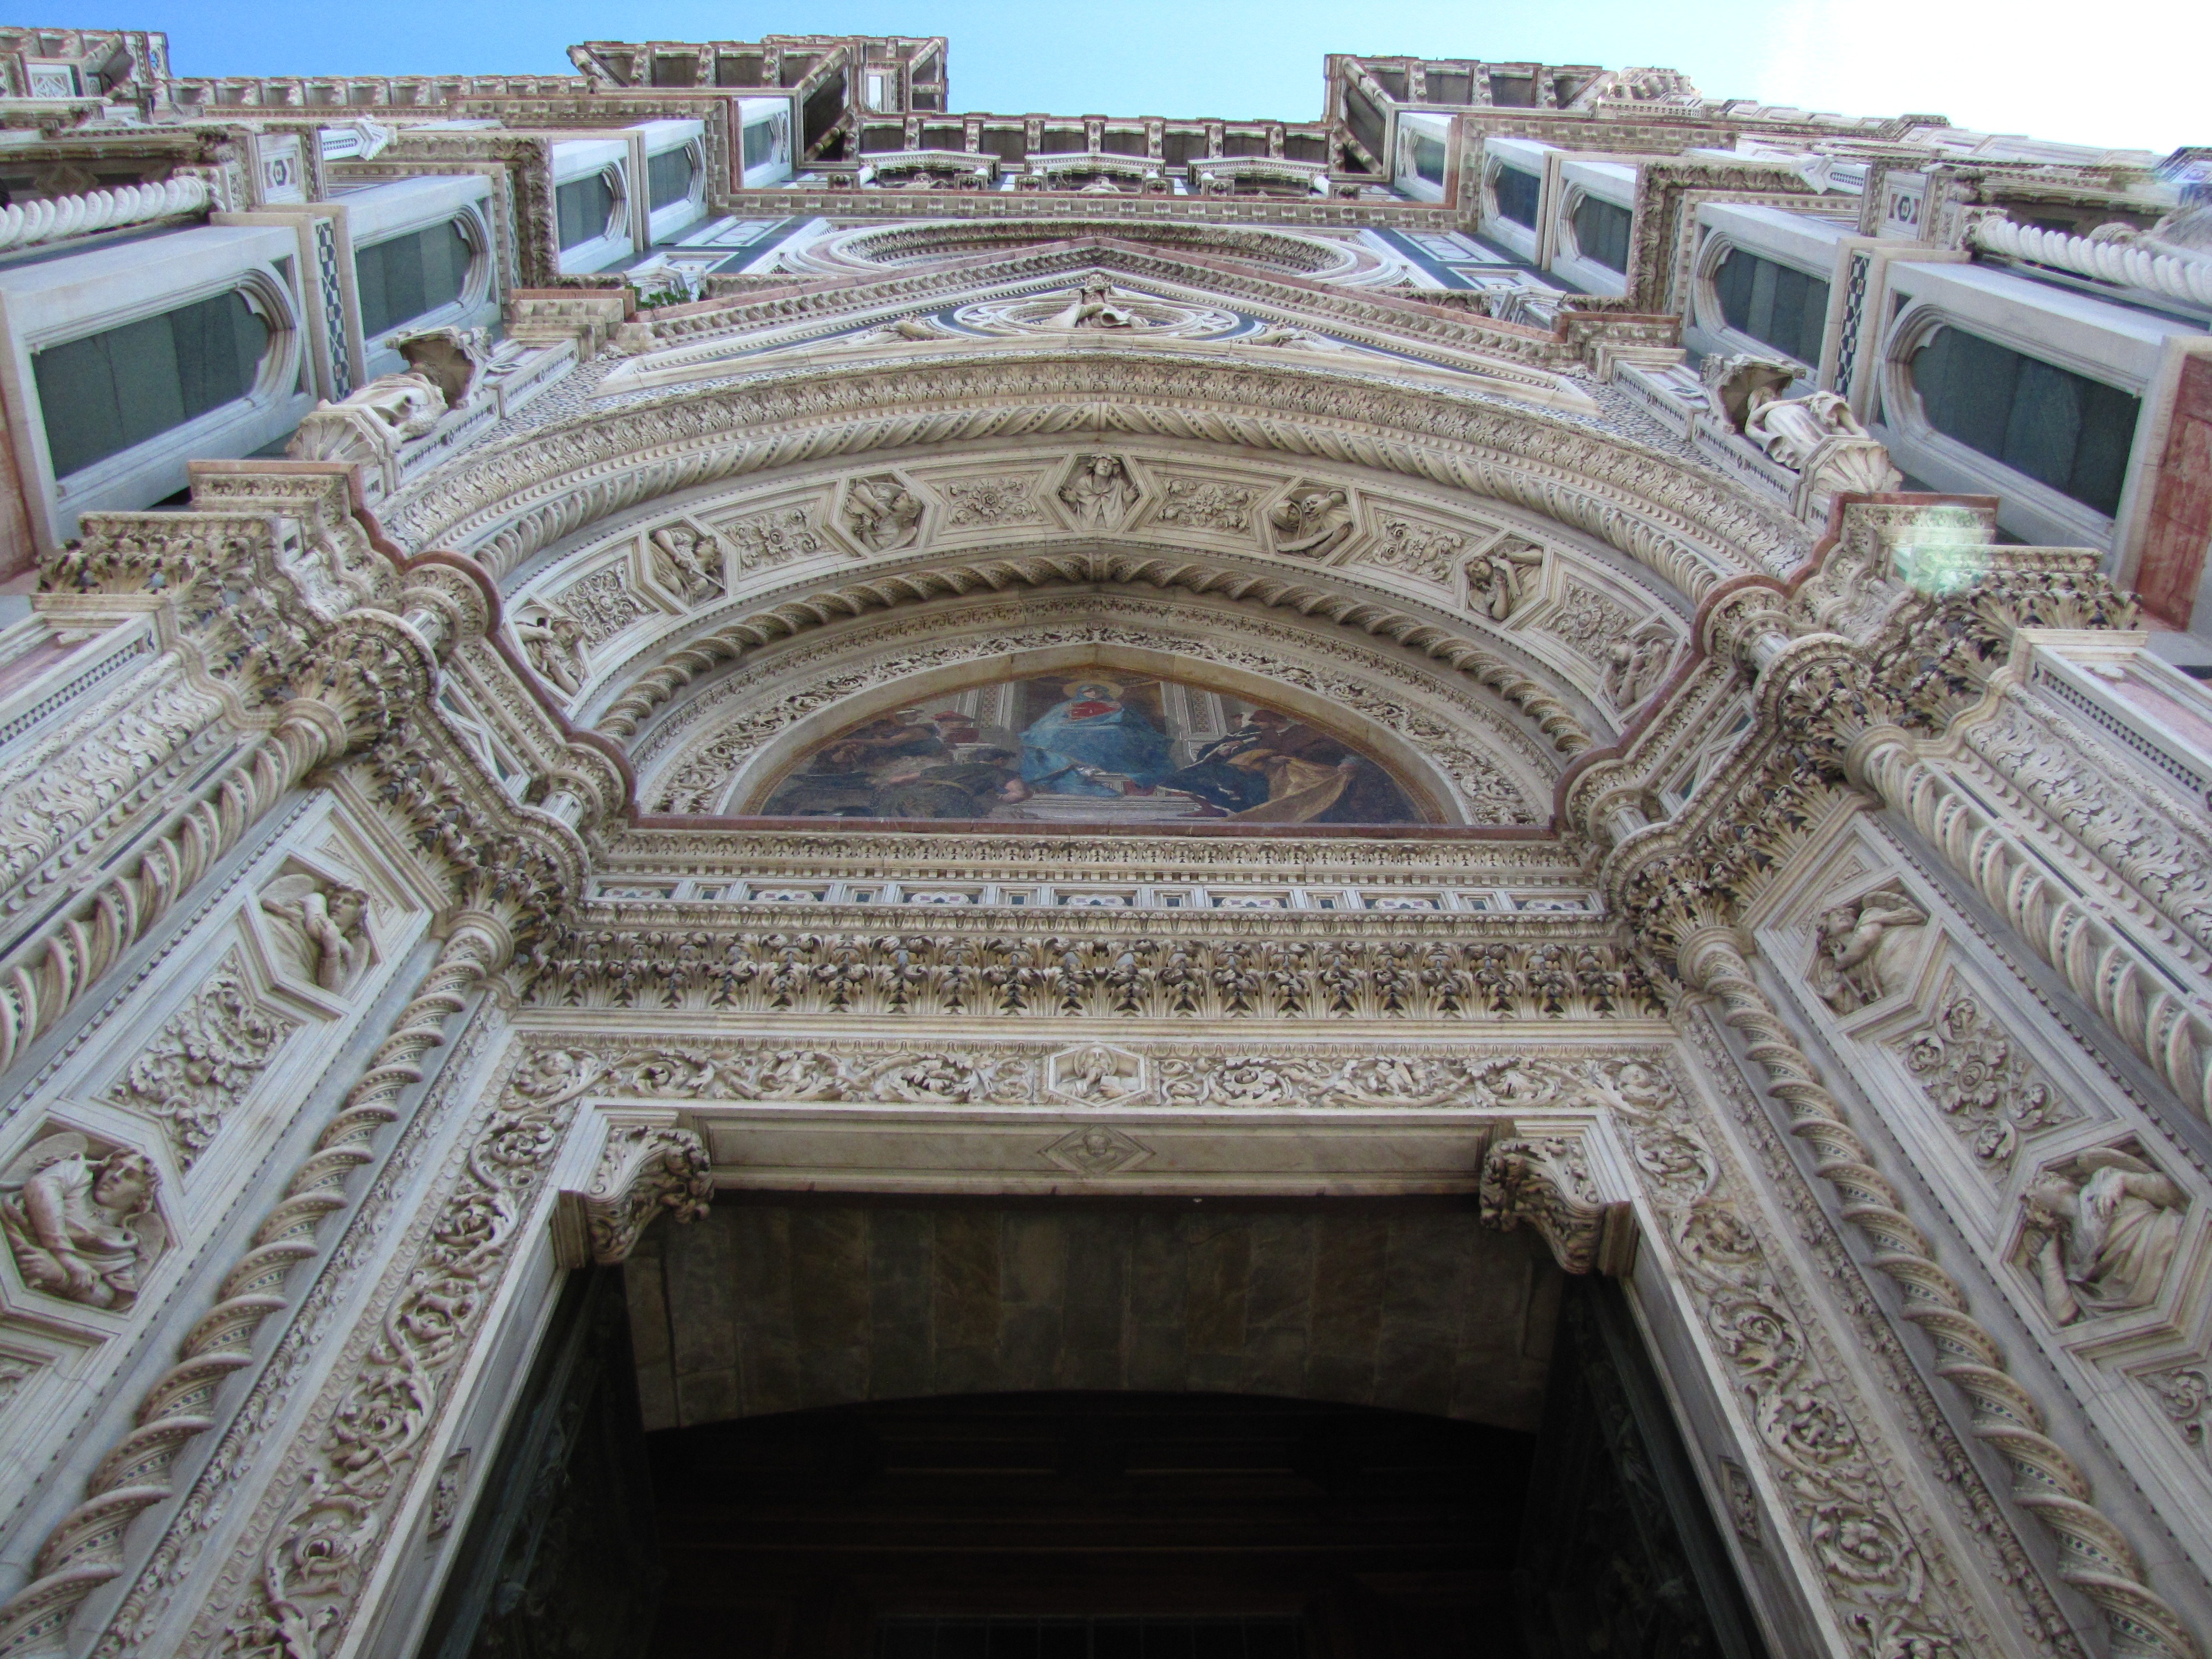
building, arch, landmark, facade, church, cathedral, place of worship, medieval architecture, nice, basilica, dome, florence, stunning, classical architecture, historic site, ancient history, ancient roman architecture, byzantine architecture, central torcello di santa maria del fiore